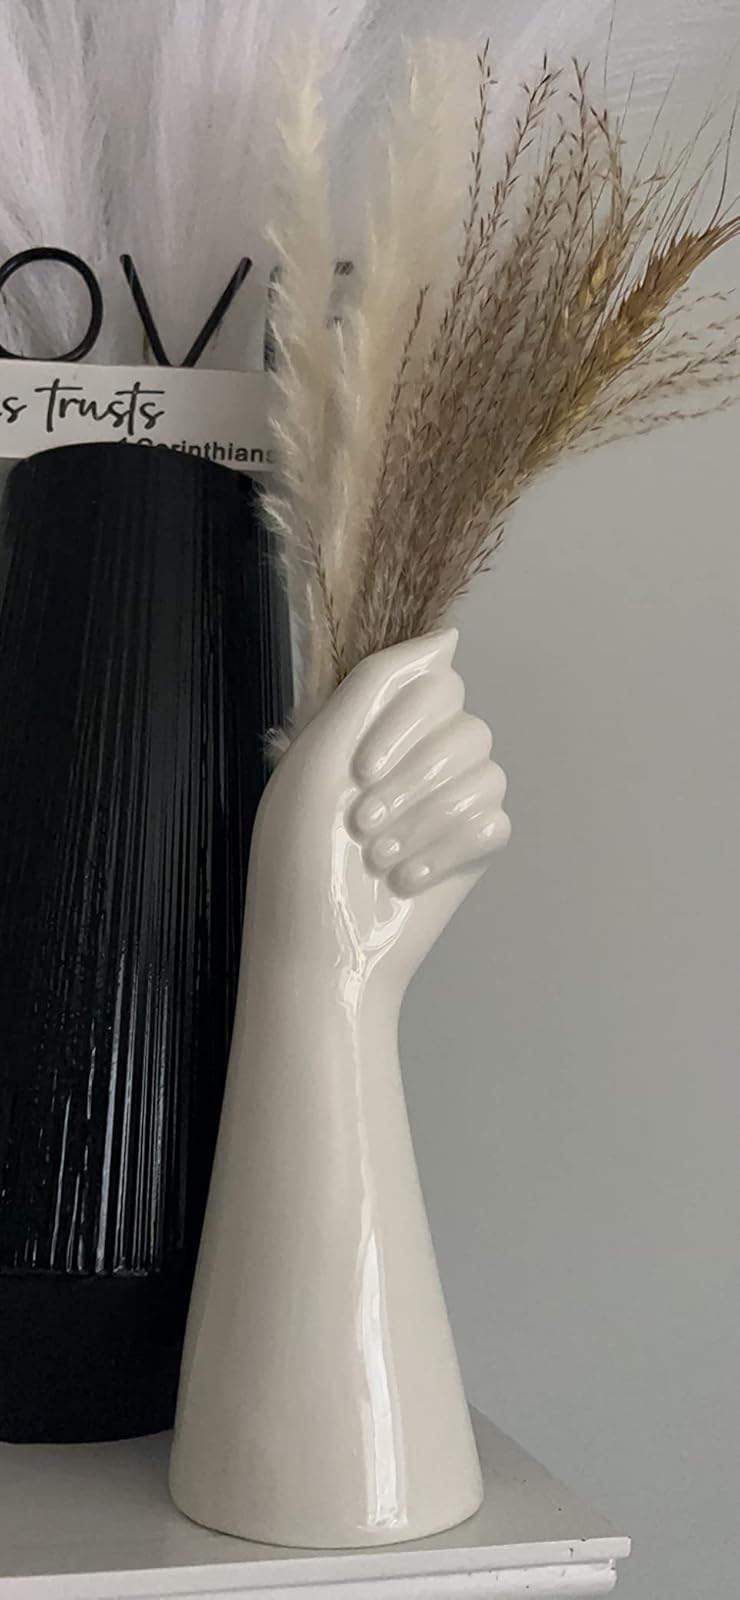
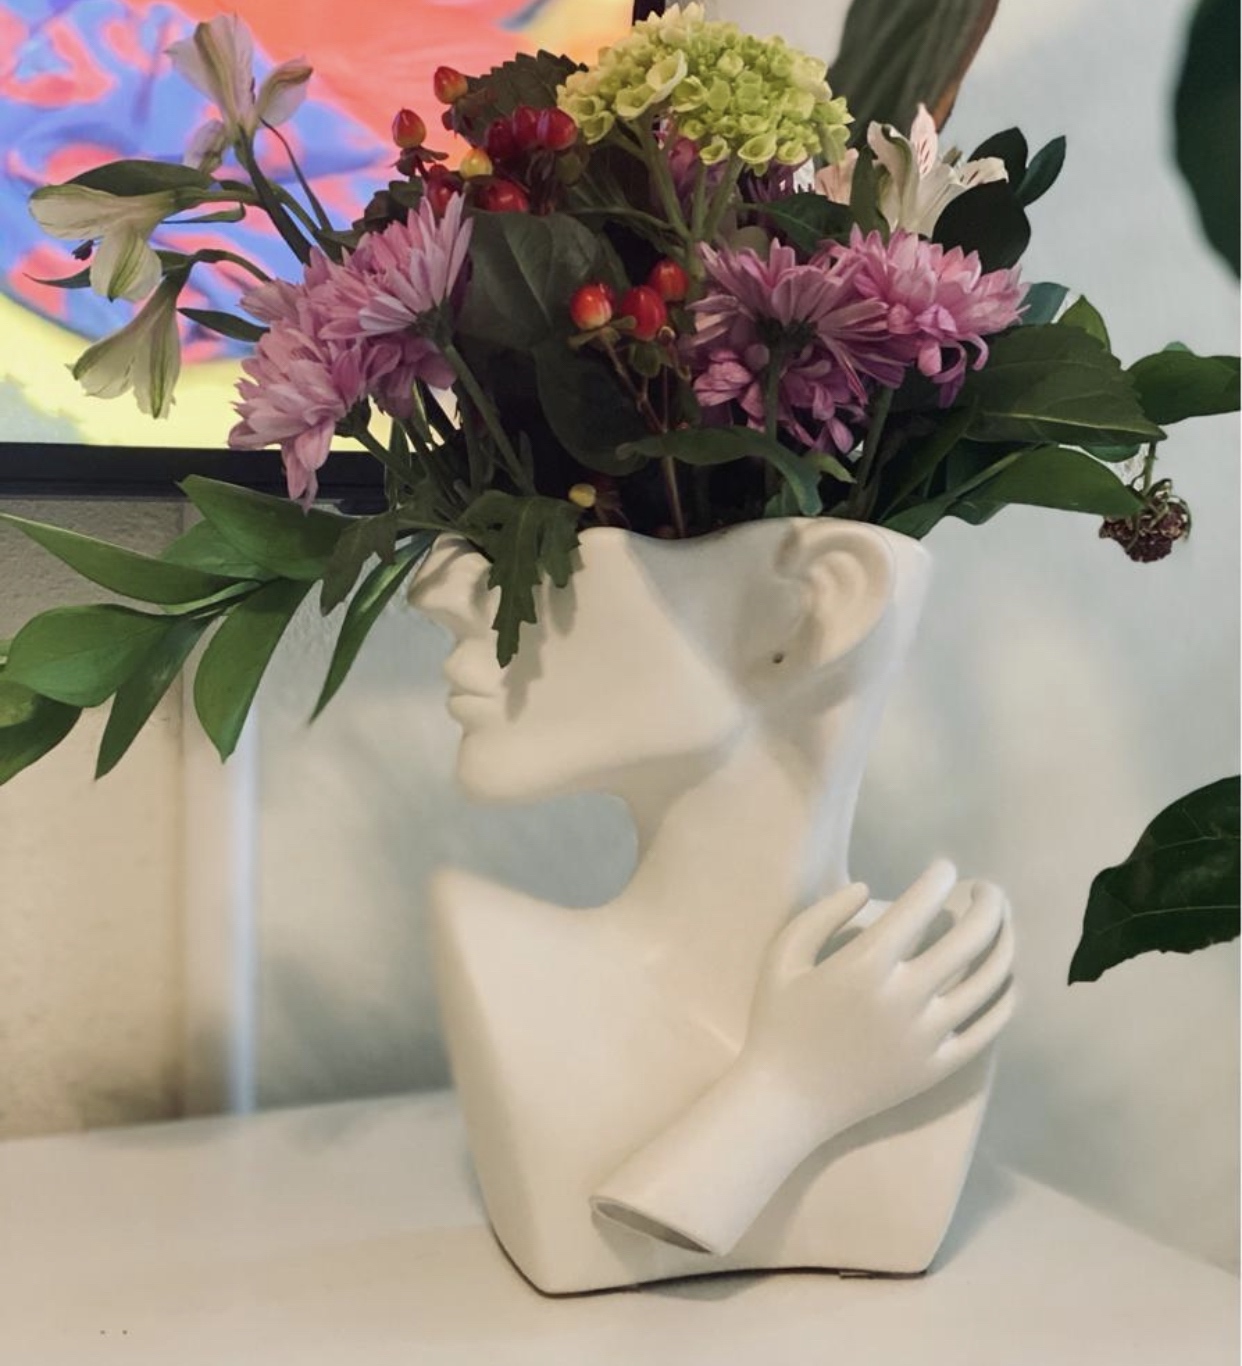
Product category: vase
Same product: no